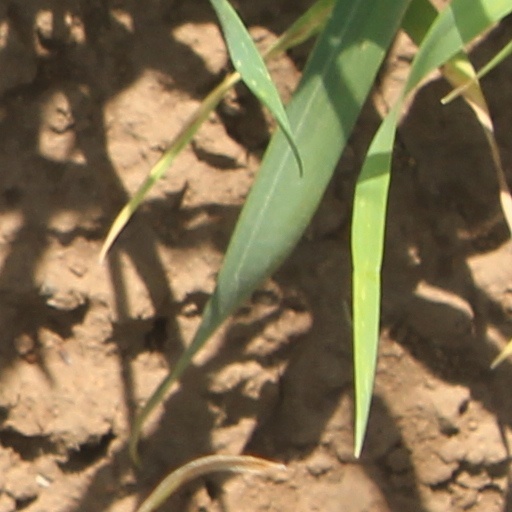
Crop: wheat